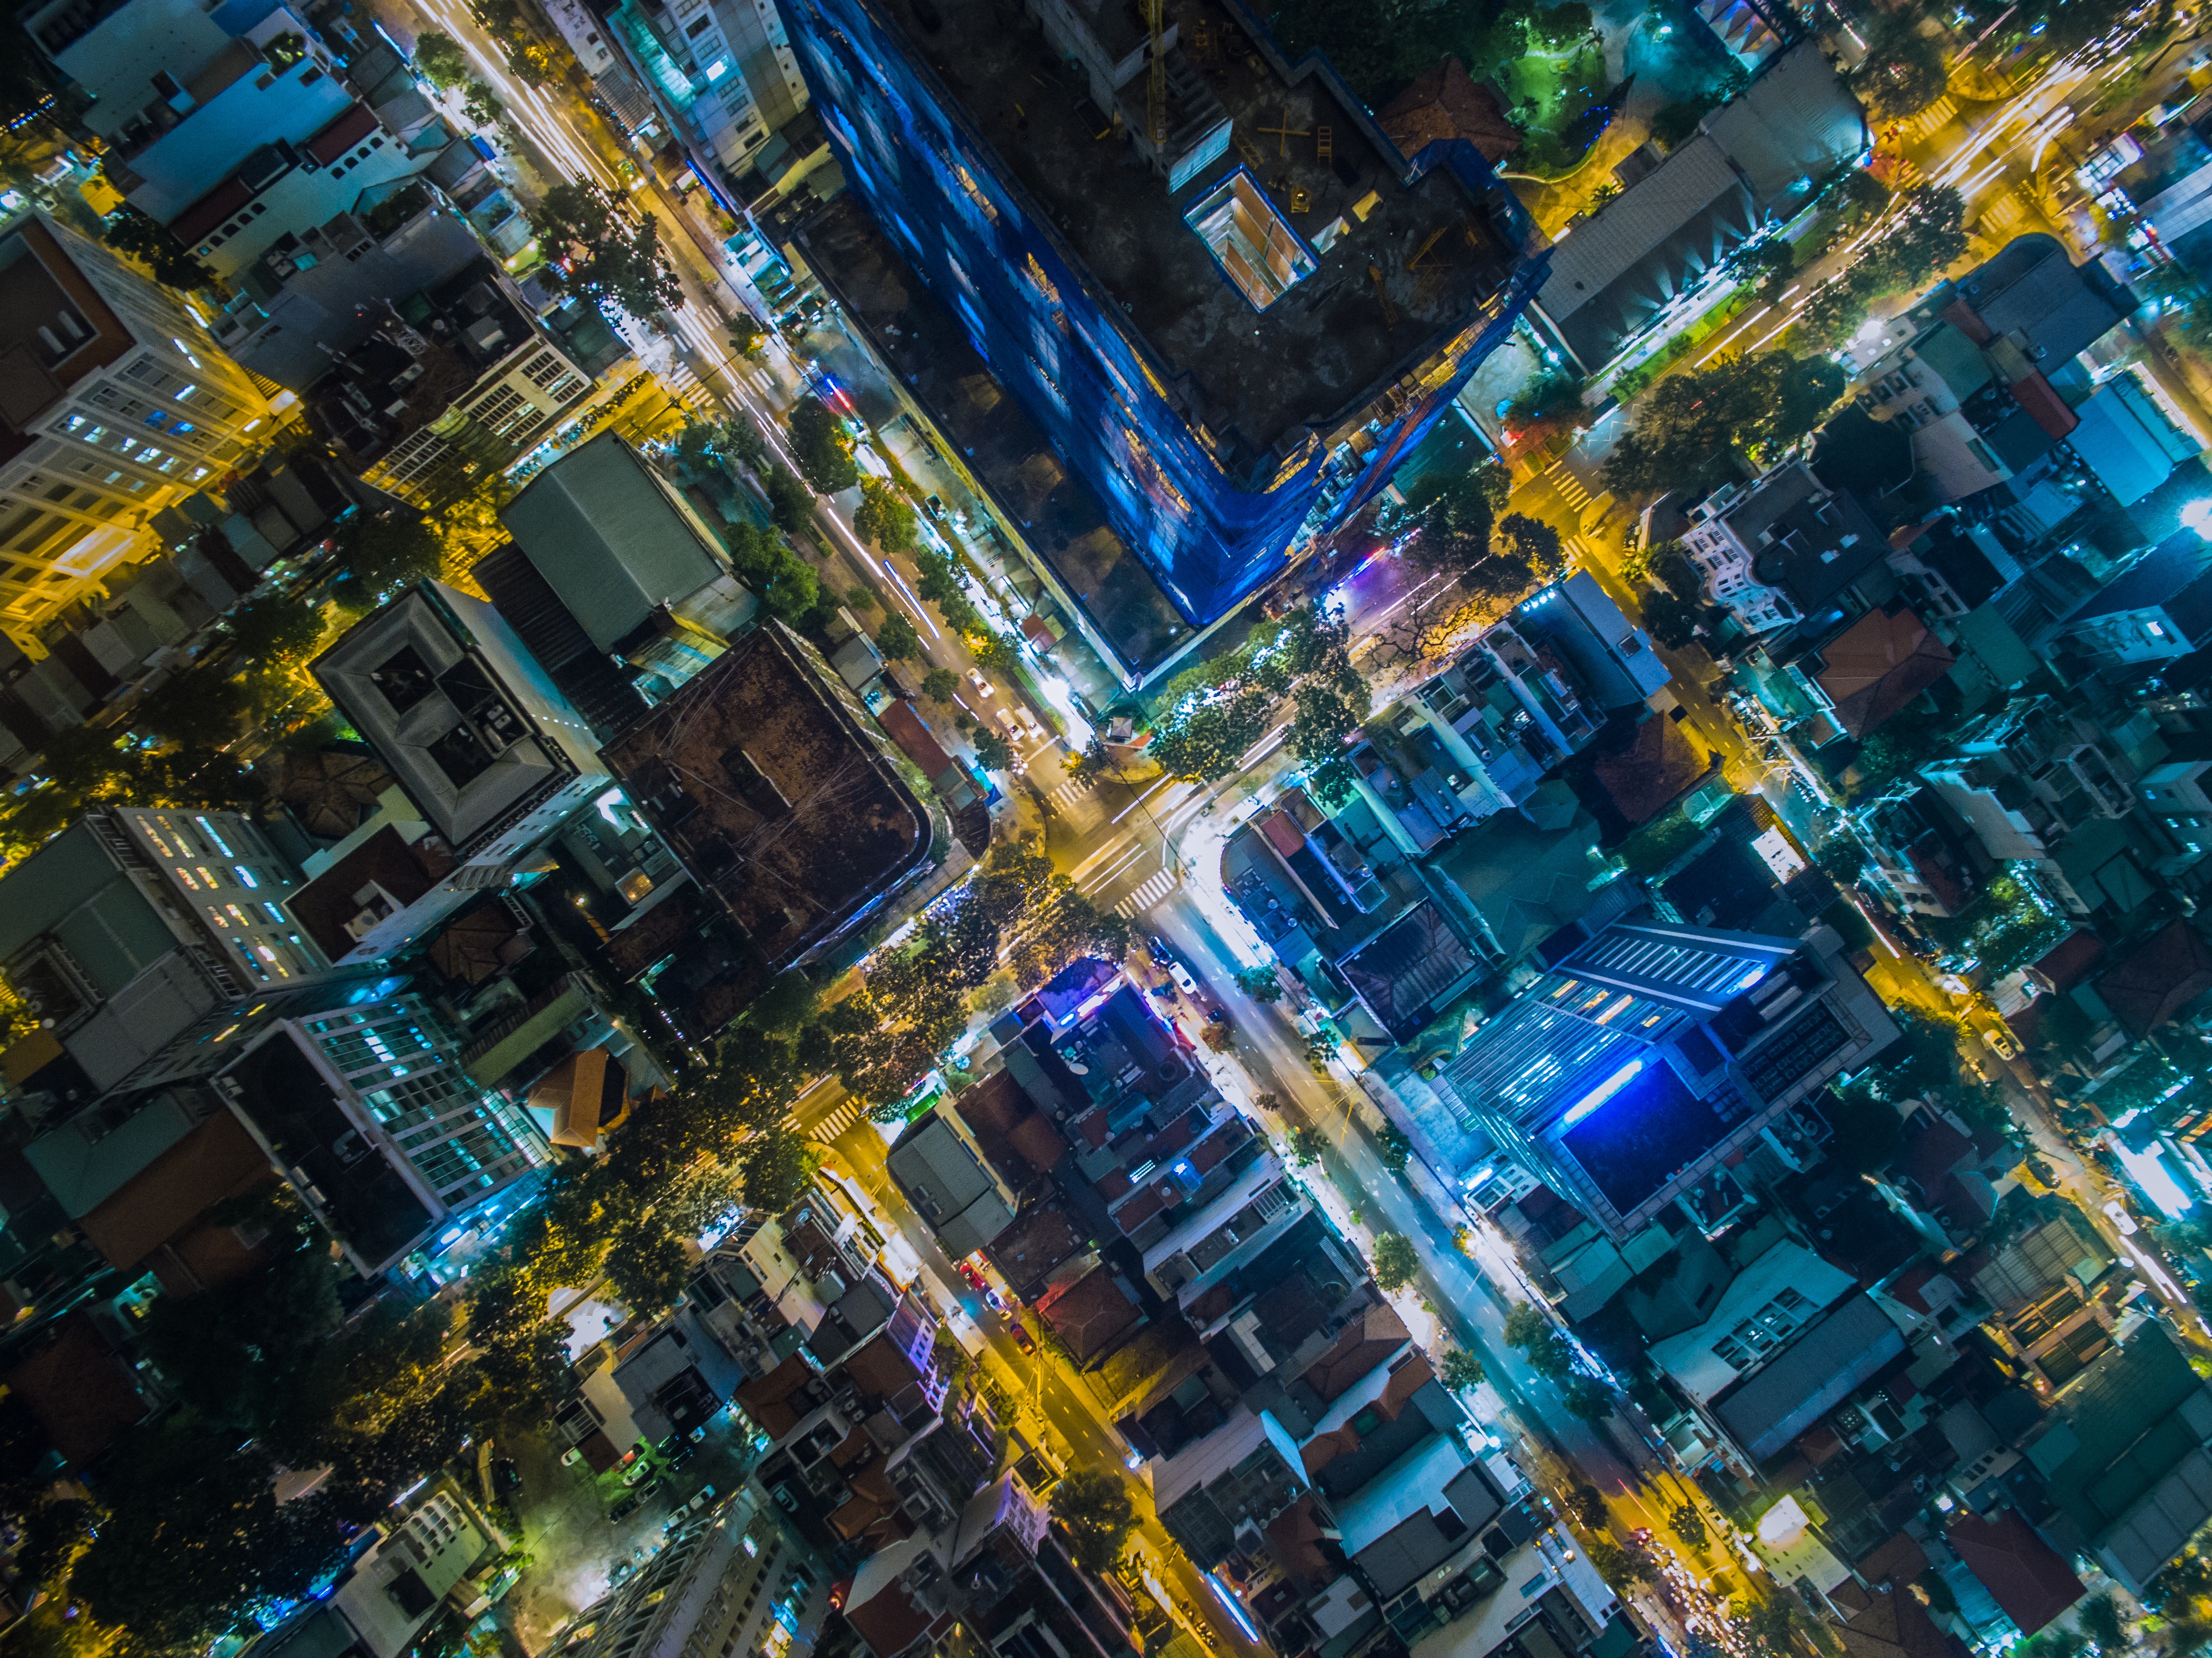
light, skyline, street, night, city, skyscraper, urban, cityscape, downtown, suburb, aerial, metropolis, neighbourhood, bird's eye view, aerial photography, urban area, residential area, human settlement, atmosphere of earth, metropolitan area